Club Atlético Piraña

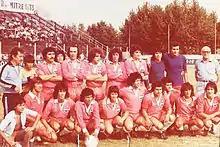
The team that won the Primera D title in 1978

In the first stage, Piraña lost only one match (at the hands of Tristán Suárez) having scored 64 goals within 20 games. "Both Yazalde and I made about 70 goals, I scored 45 and he did 25", said Benítez, who did not play the last few matches because of his job. At the end of the season, Piraña, General Mitre and Centro Español shared the first place so a mini-tournament had to be played in order to proclaim a champion. Mitre defeated Piraña 3-2 in Atlanta's stadium.